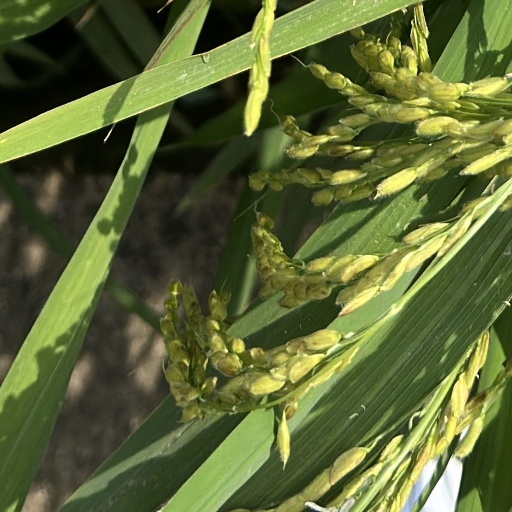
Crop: rice